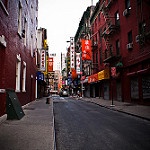
Label: street